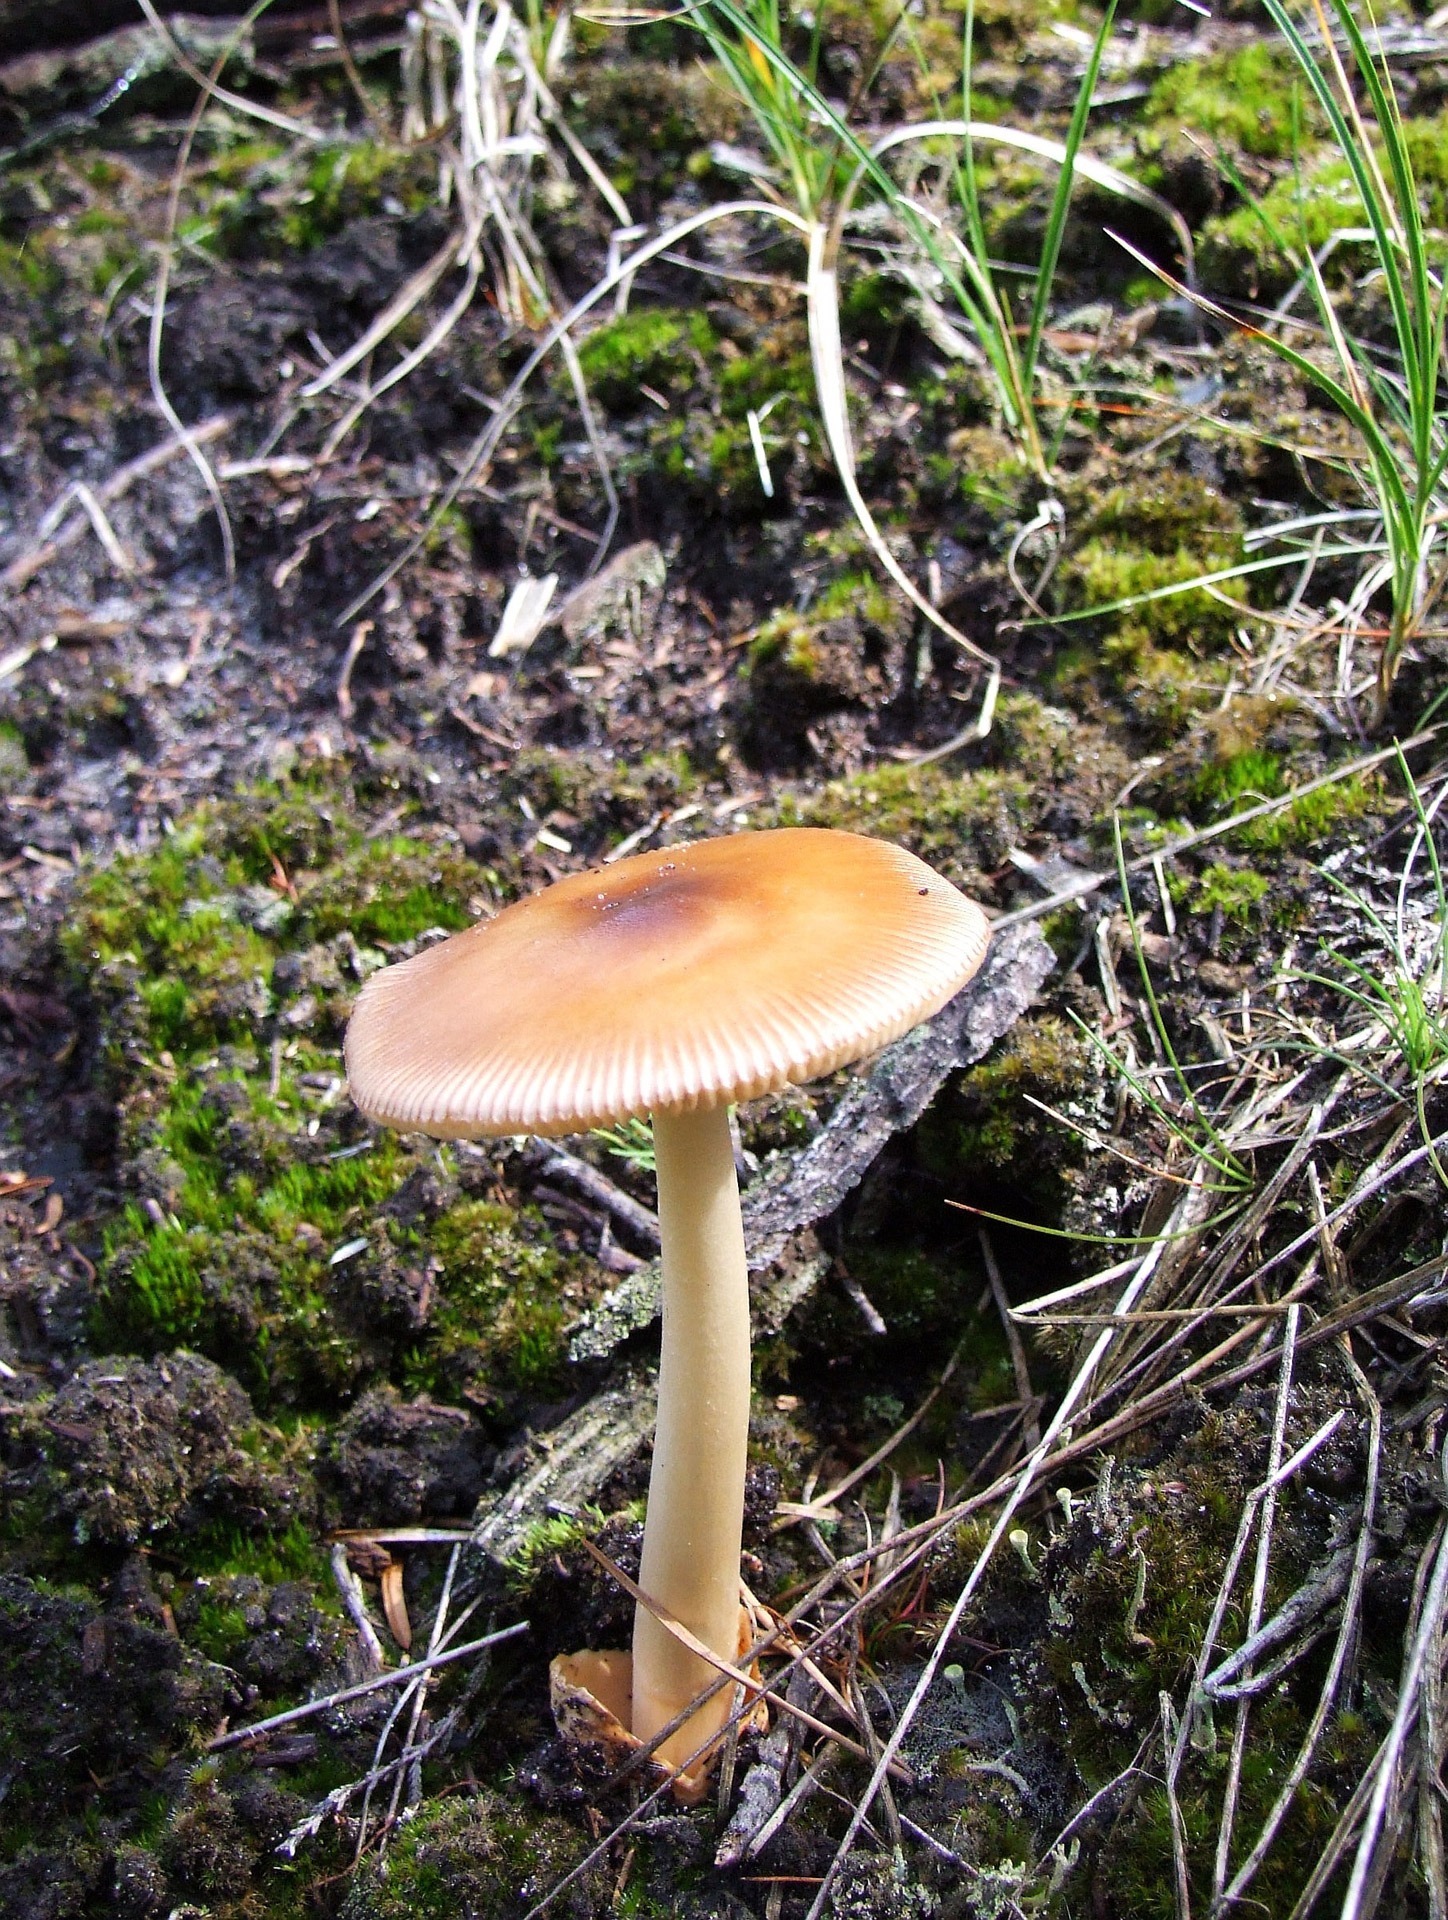
forest, moss, rust, europe, autumn, mushroom, mixed forest, leaves, fungus, woodland, habitat, spores, agaric, bolete, agaricus, marl, oyster mushroom, edible mushroom, medicinal mushroom, agaricaceae, penny bun, amanita submembranacea